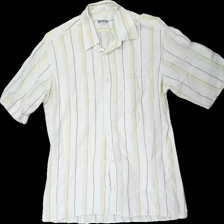
View: front
Type: Shirt
Category: Unisex
Brand: Missing
Brand text on label: Dynamic
Colors: Beige, Brown
Material: 100% cotton
Pattern: Striped
Cut: Regular
Size: 40
Season: All
Price range: 50-100
Recommended usage: Reuse